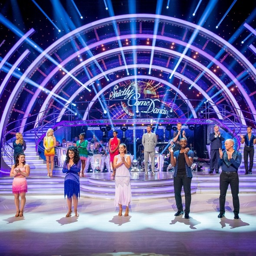
the start date for tv talent show has been announced